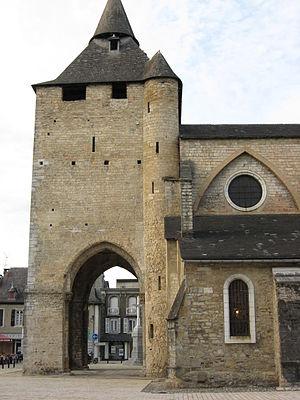
Vue du clocher de la Cathédrale Sainte Marie (Pyrénées Atlantiques) Pyrénées).